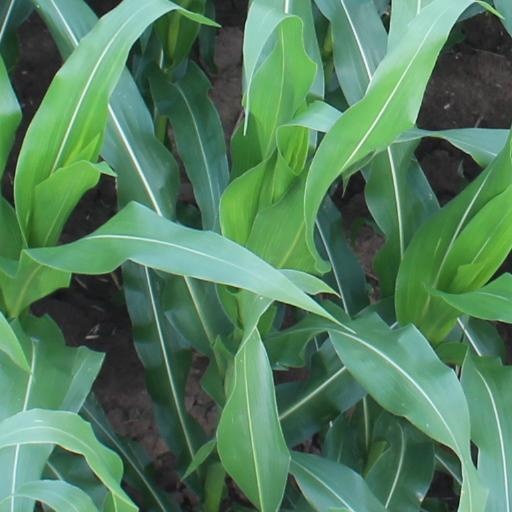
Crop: maize; corn